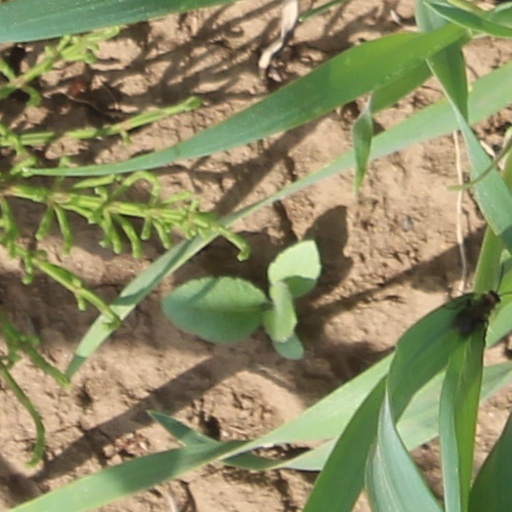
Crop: wheat